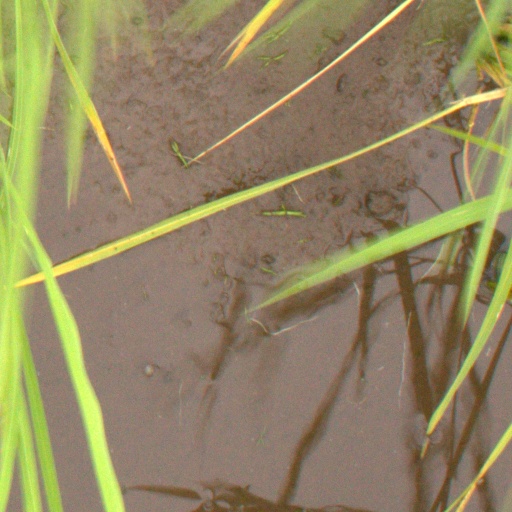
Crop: rice